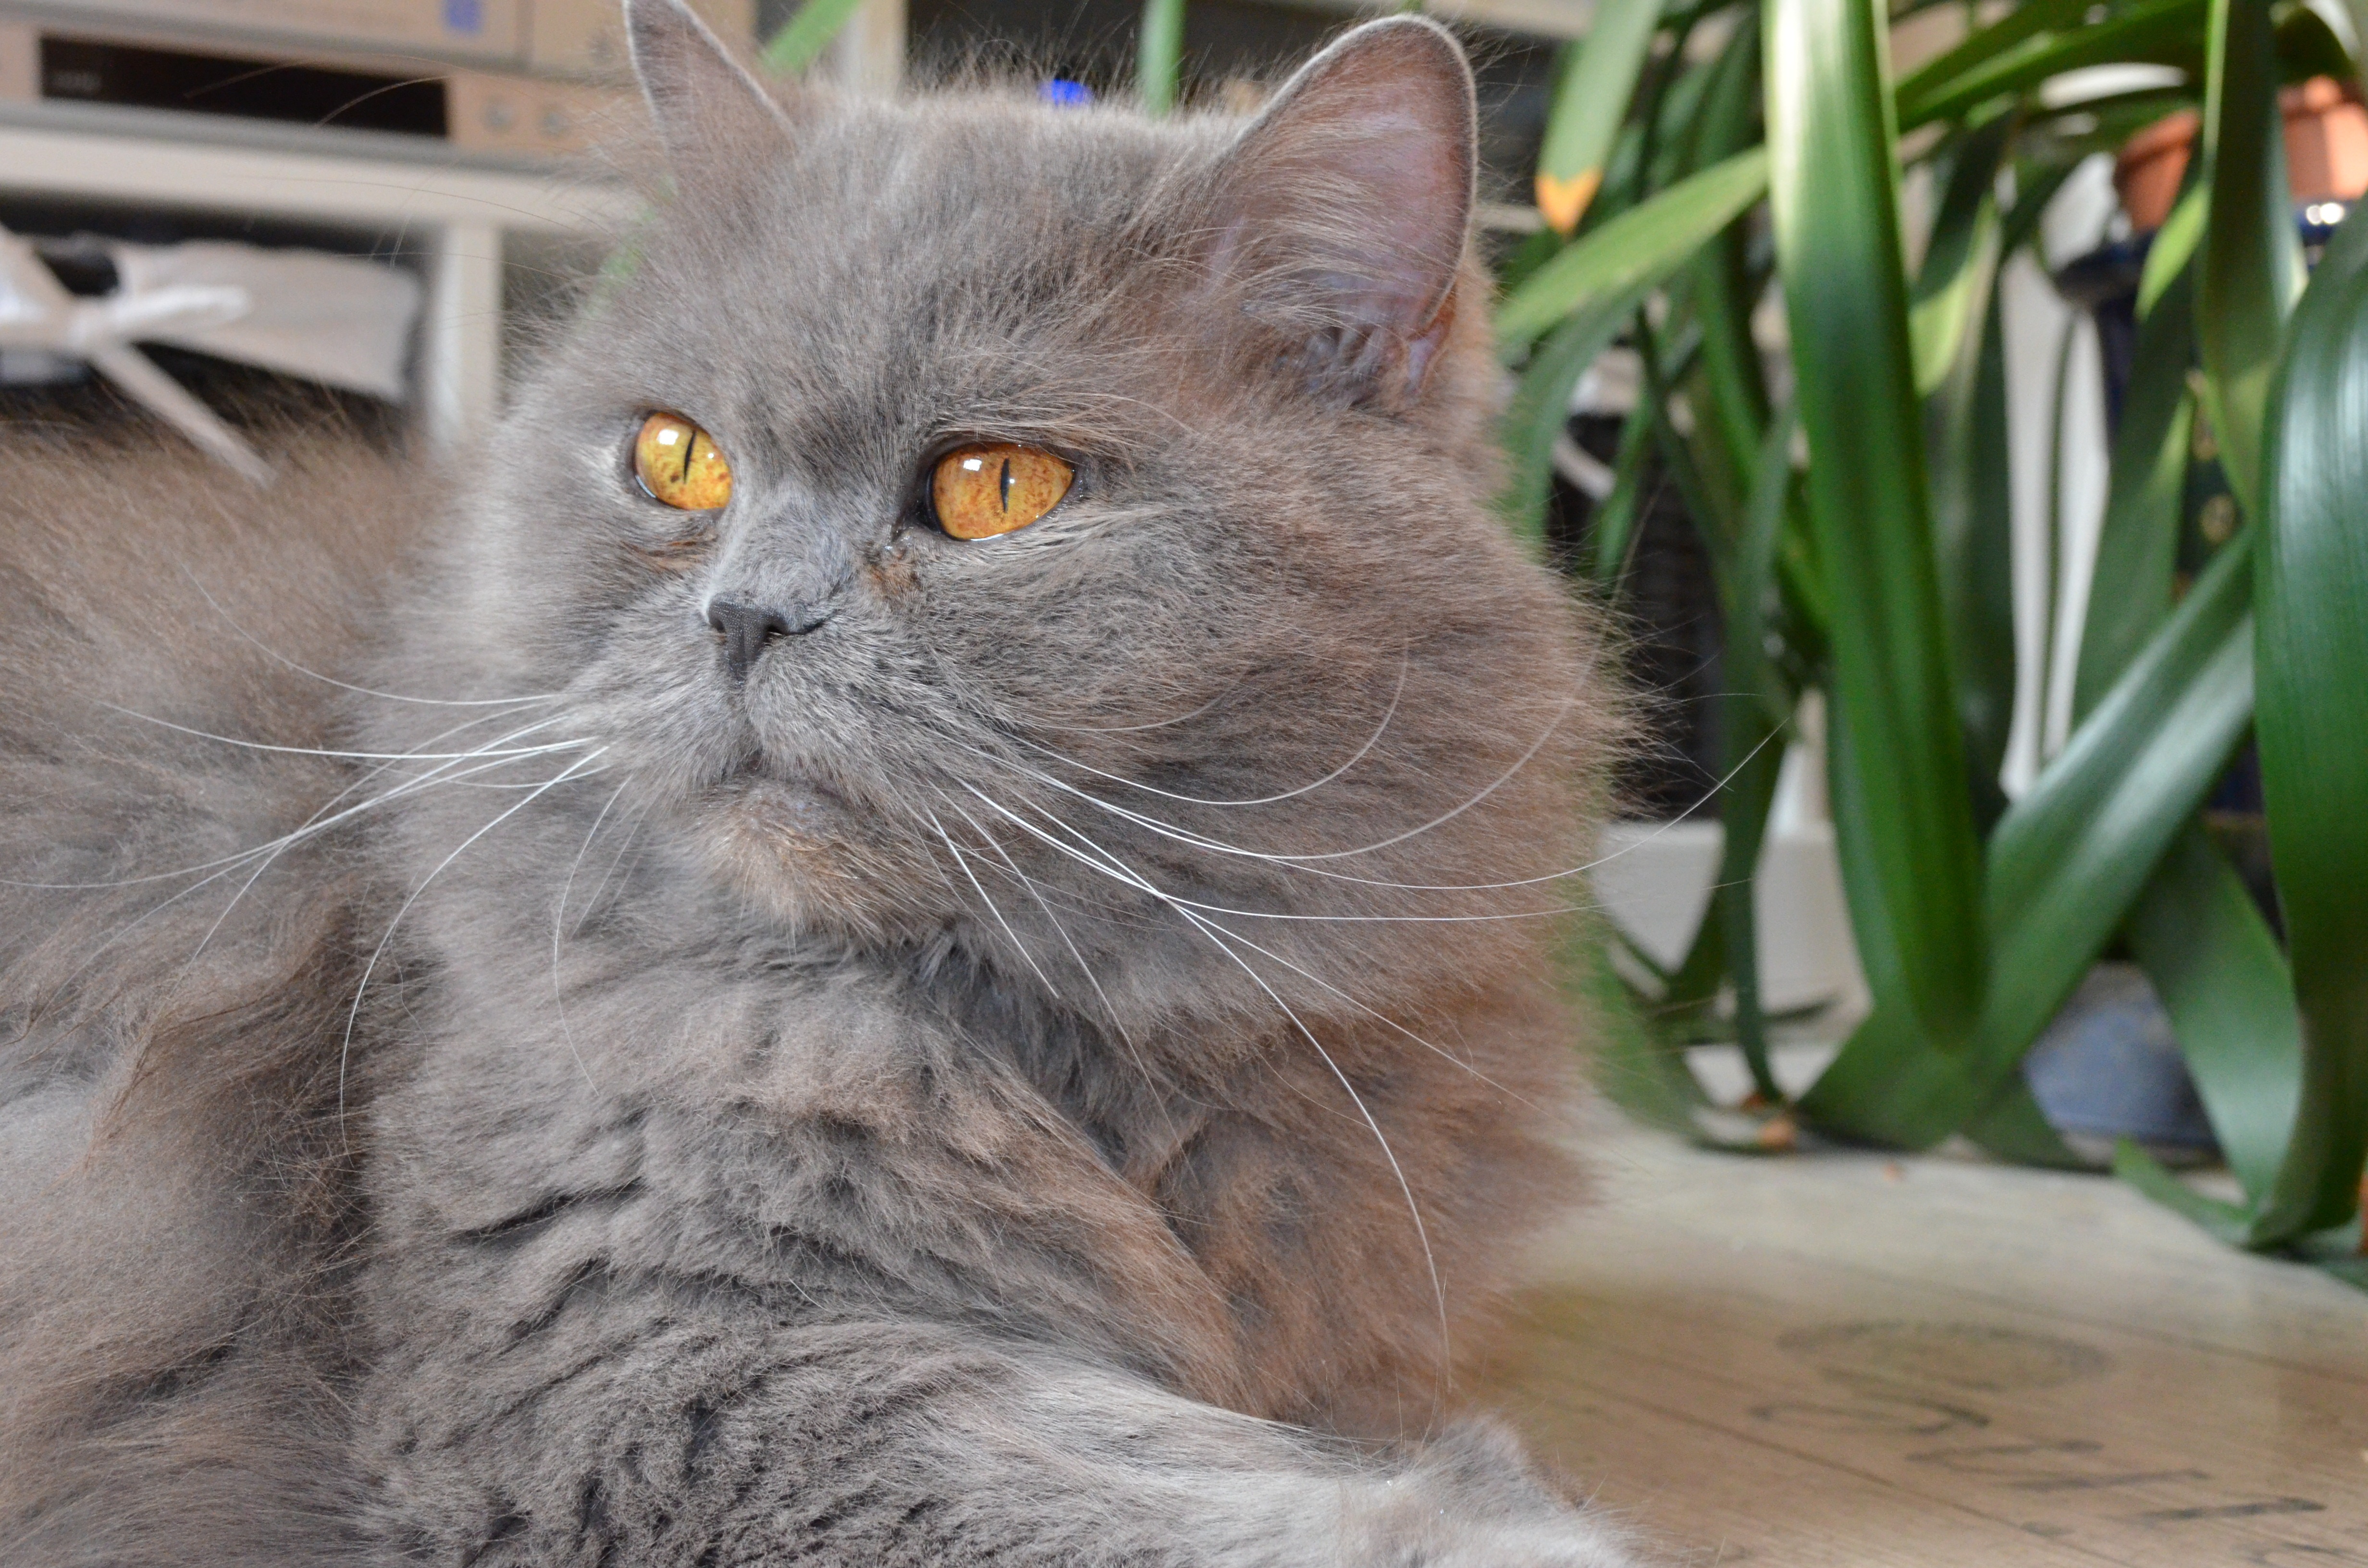
cat, mammal, fauna, whiskers, adidas, vertebrate, domestic cat, persian, highlander, small to medium sized cats, cat like mammal, nebelung, domestic short haired cat, domestic long haired cat, british semi longhair, british longhair cat